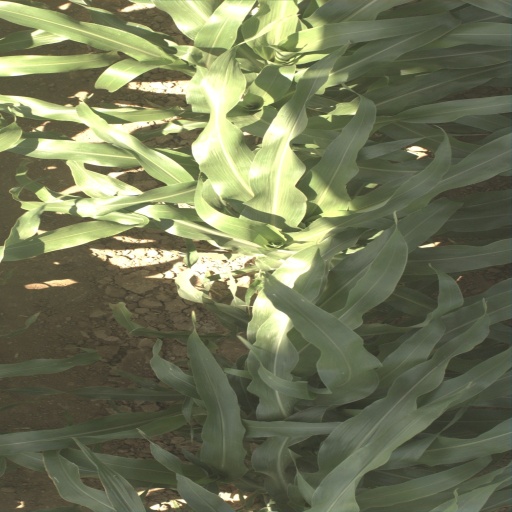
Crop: sorghum